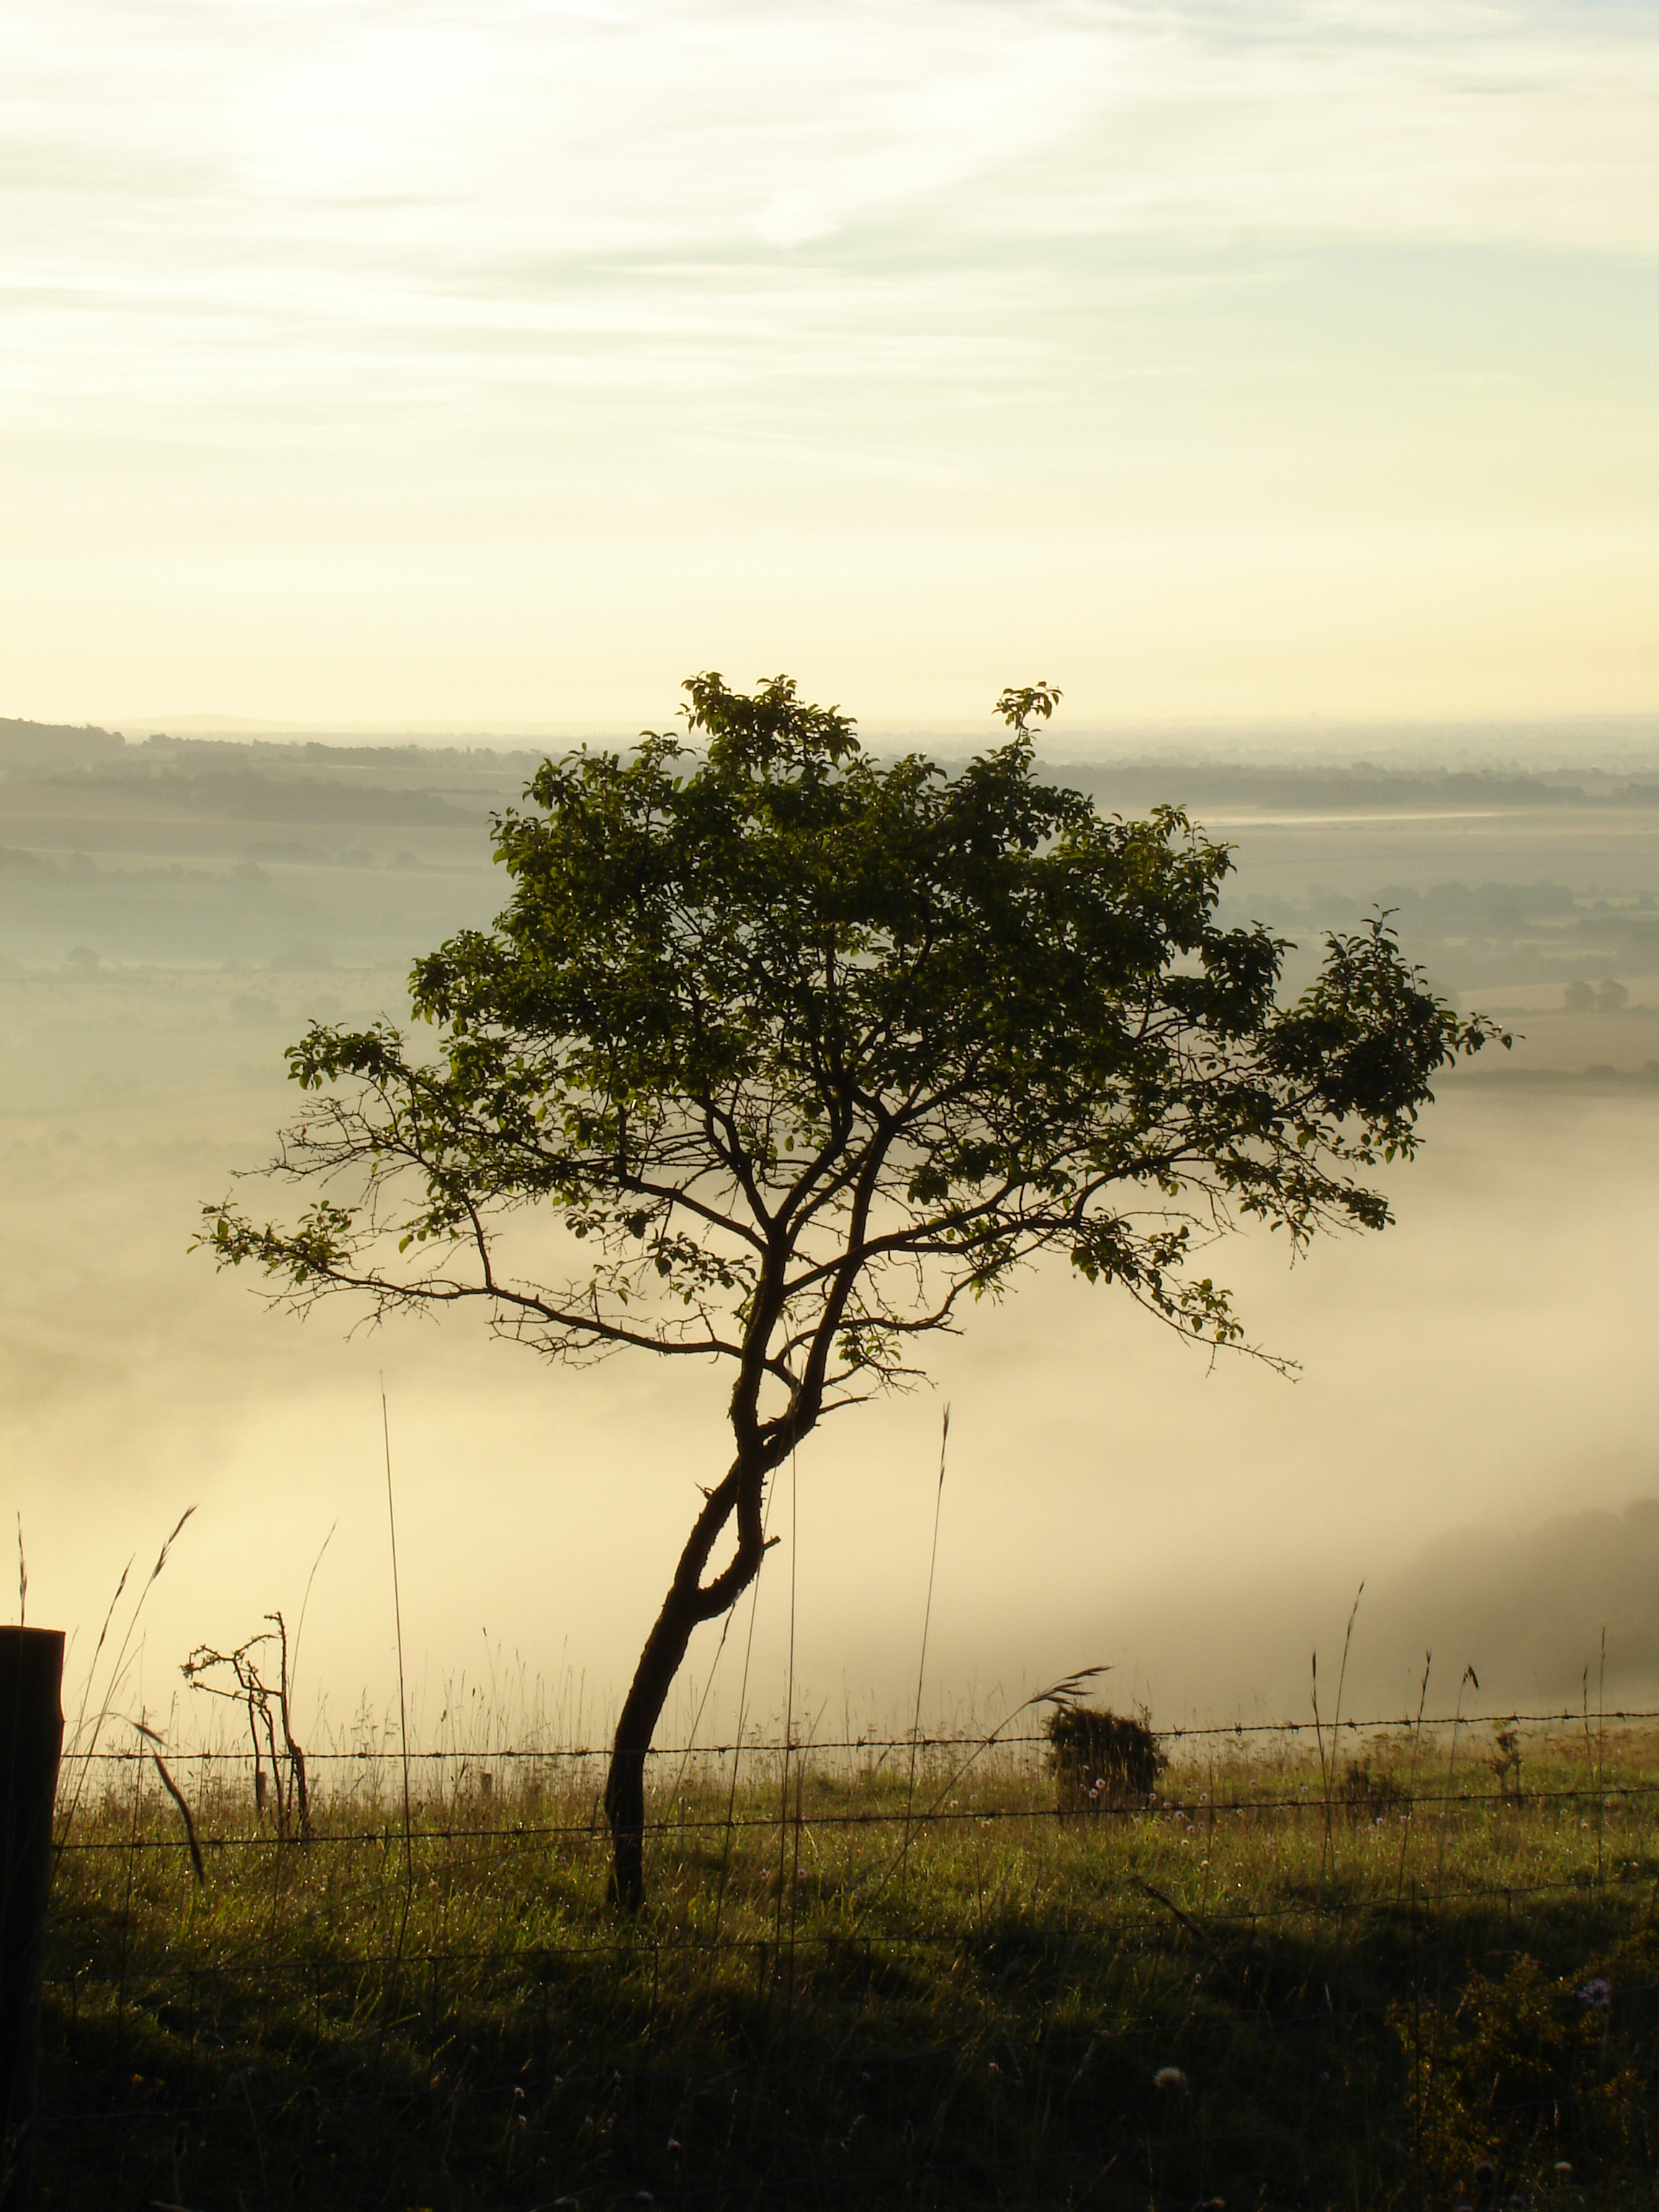
landscape, tree, nature, grass, horizon, branch, fence, cloud, plant, sky, sunrise, sunset, mist, field, sunlight, morning, leaf, hill, dawn, dusk, evening, savanna, plain, barbedwire, shrub, habitat, sussex, mists, rural area, natural environment, atmospheric phenomenon, woody plant